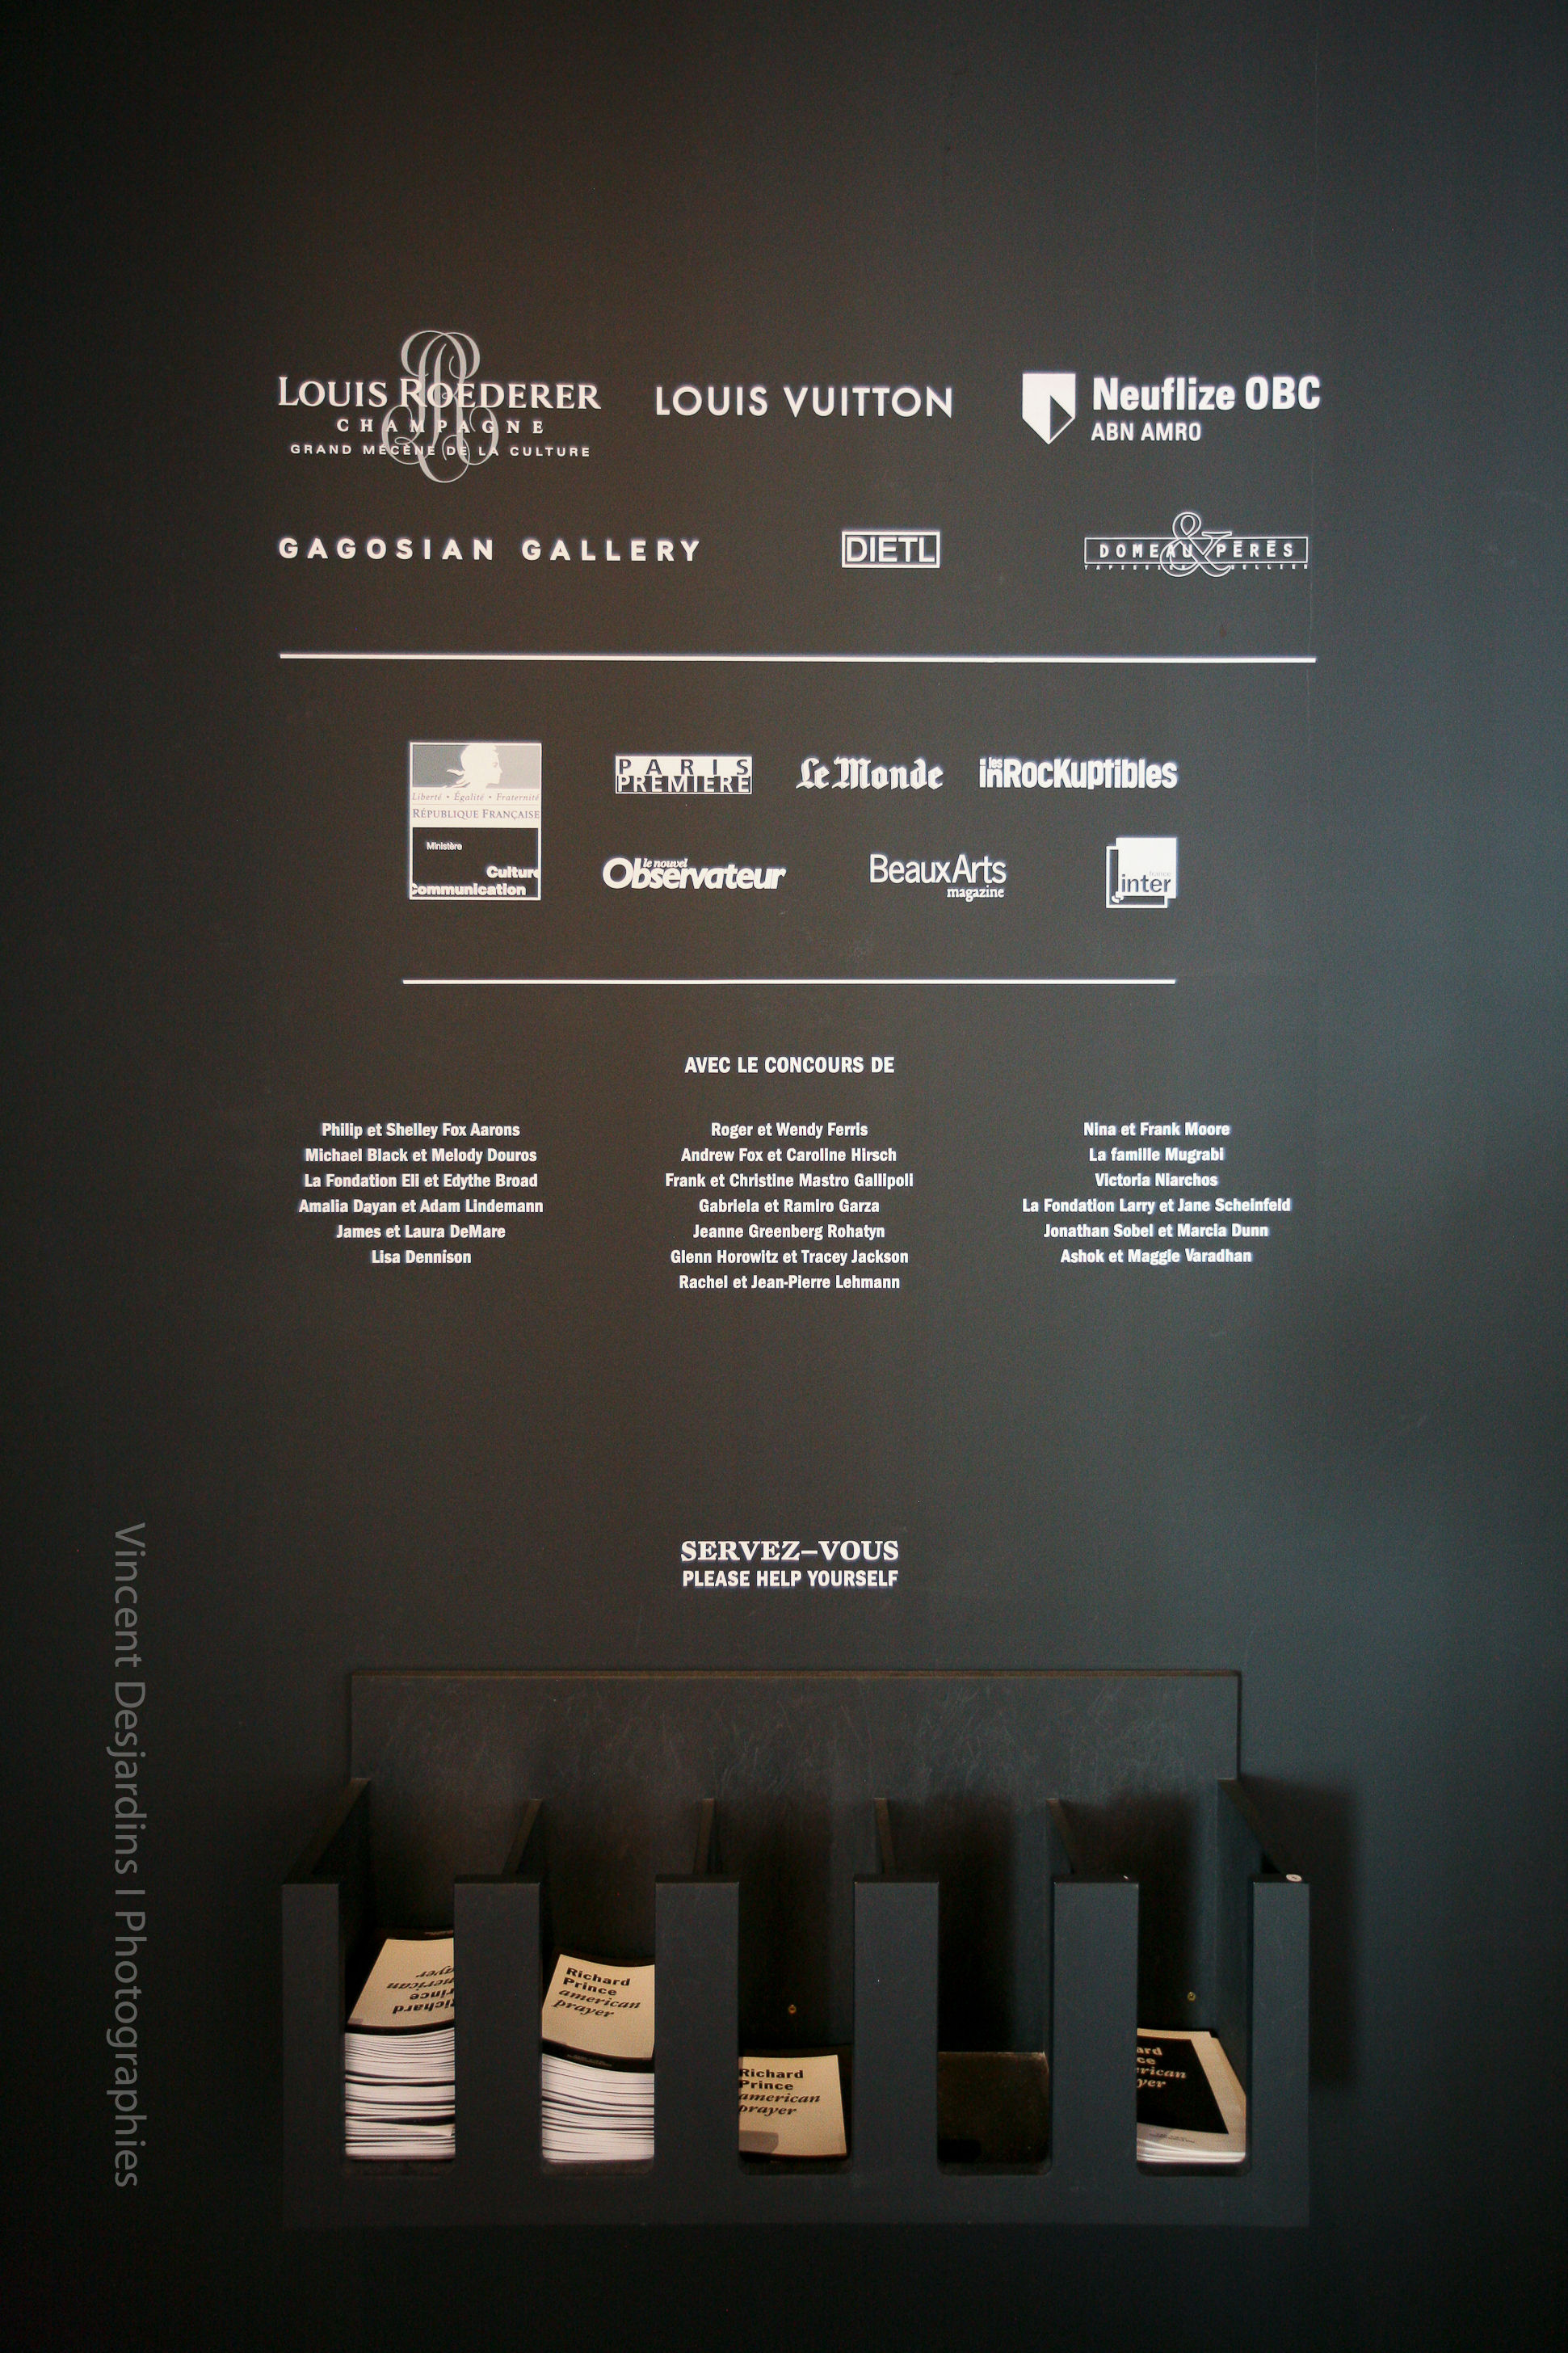
paris, brand, font, exposition, design, text, bnf, exhibition, presentation, screenshot, richardprince, biblioth quenationaledefrance, m c nat